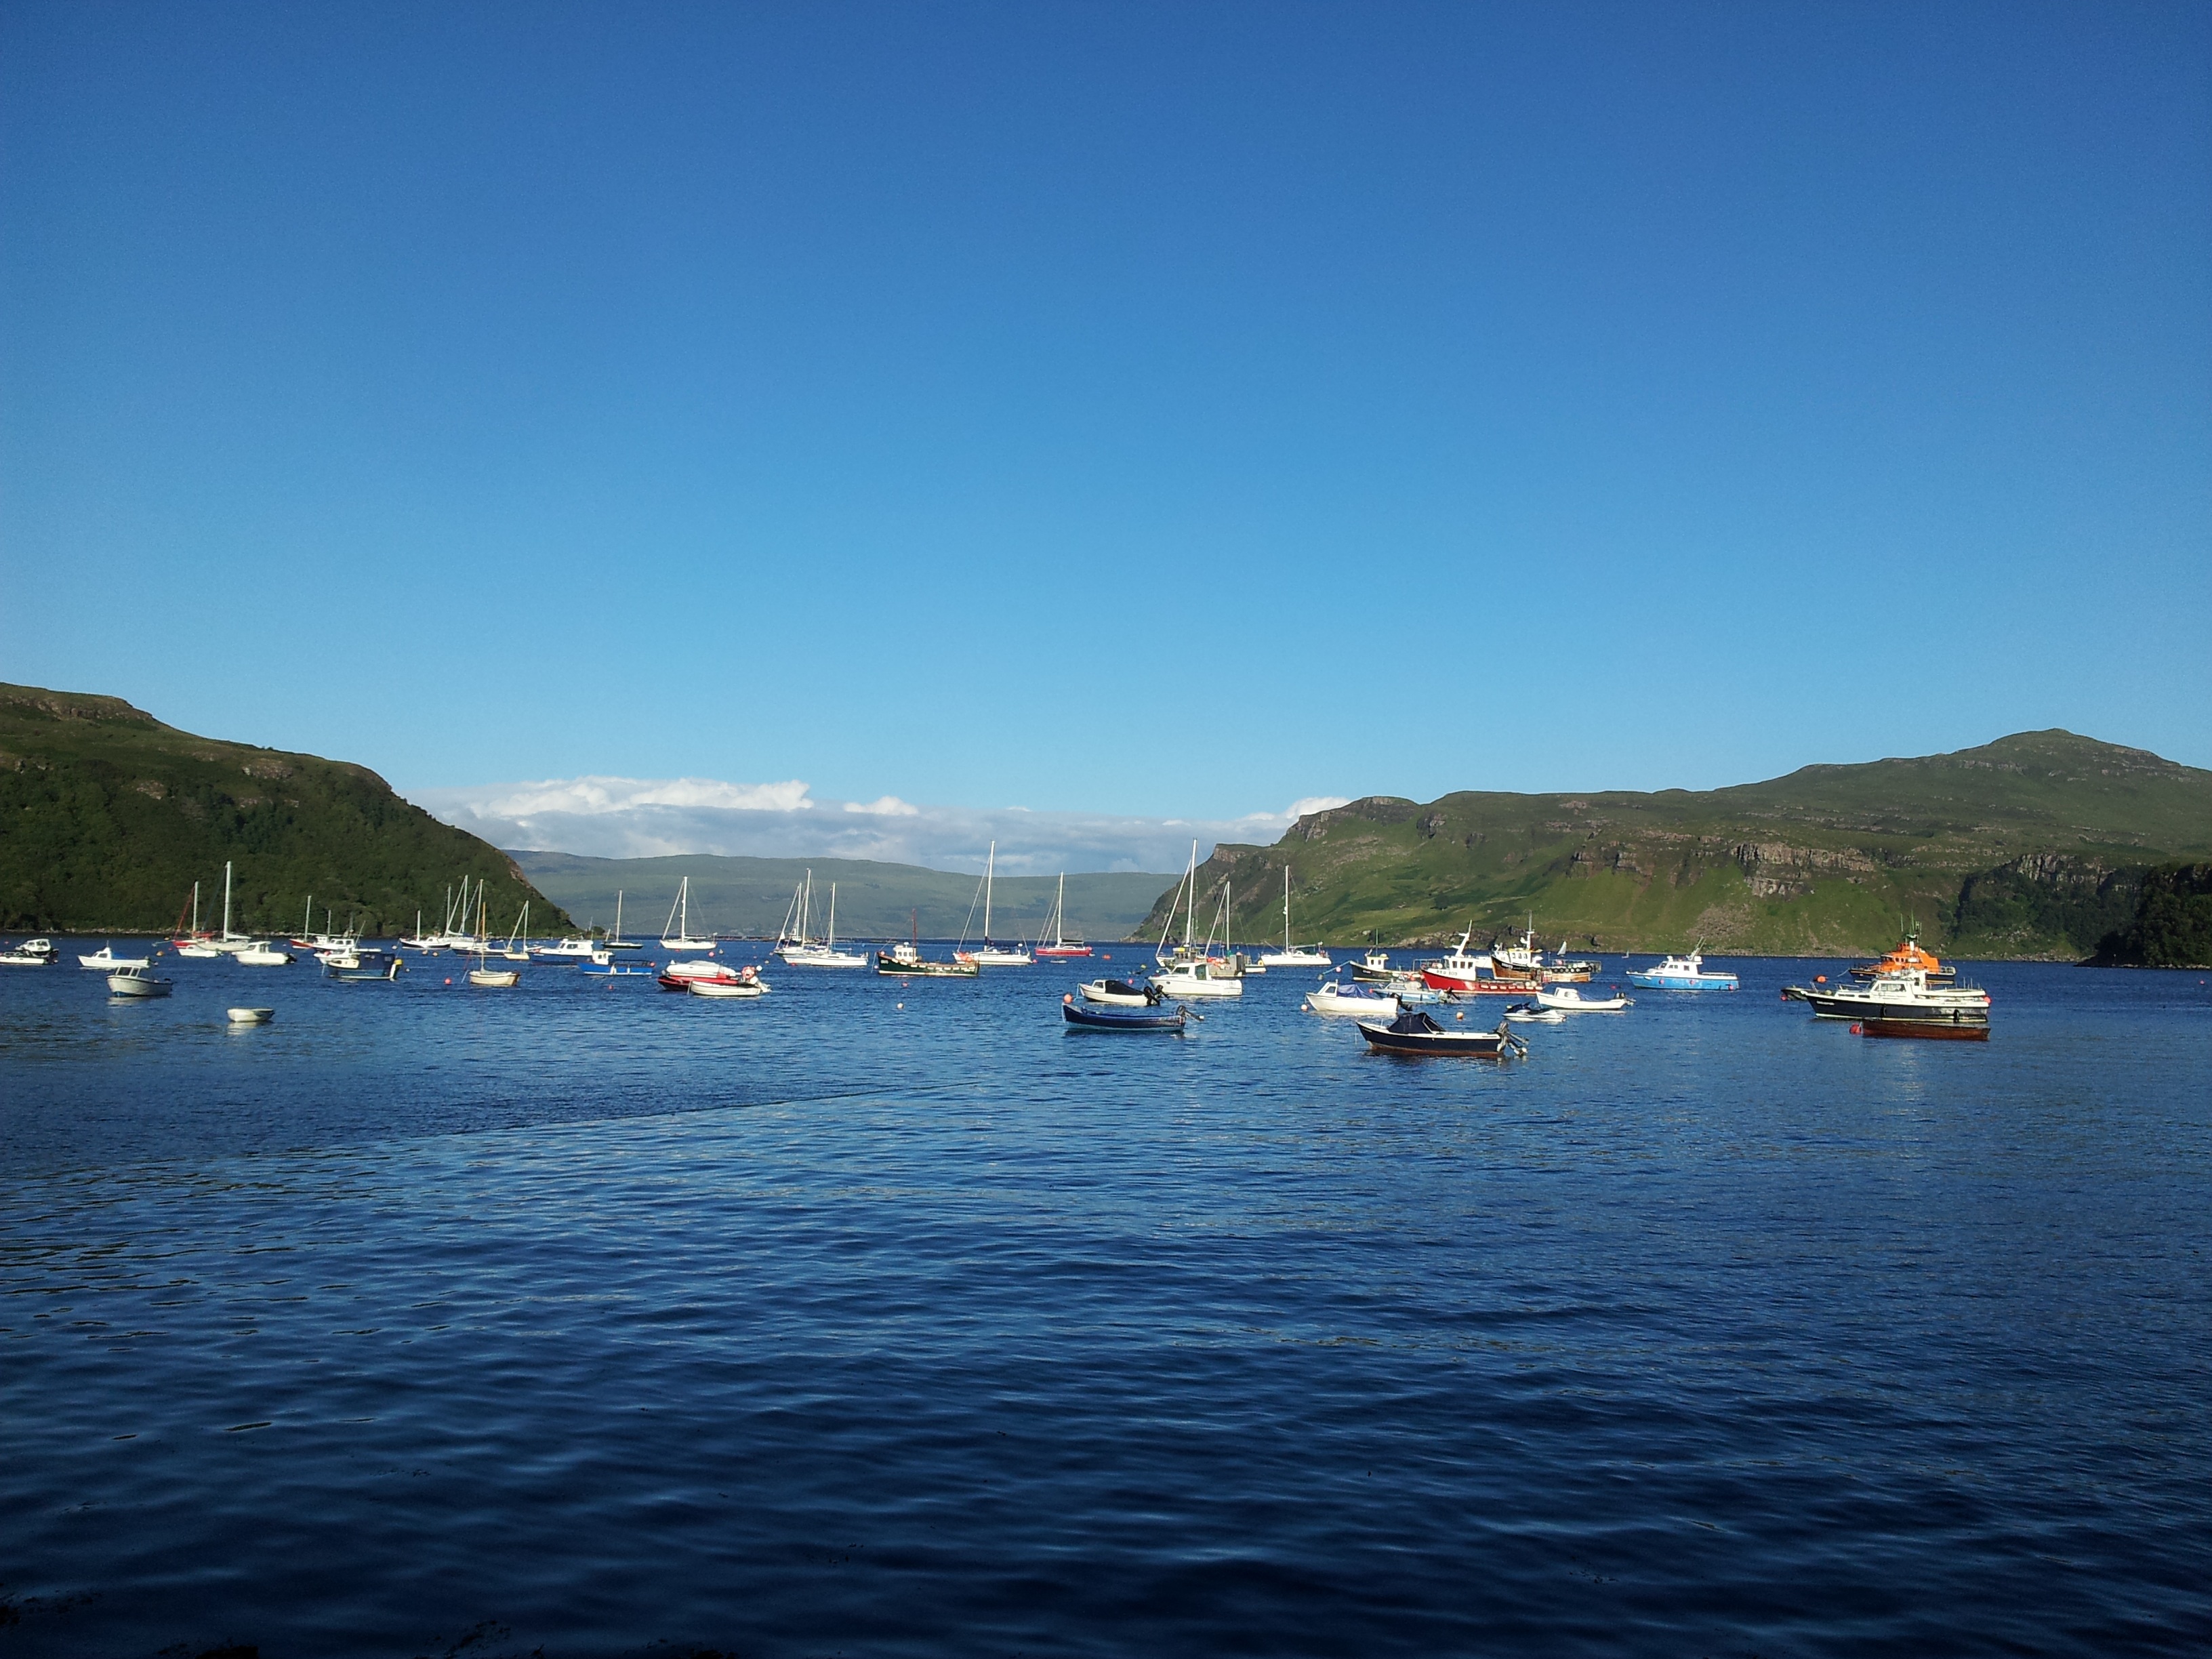
sea, coast, boat, lake, vacation, vehicle, bay, blue, port, body of water, boating, boats, scotland, cape, fishing boats, boats in the harbor